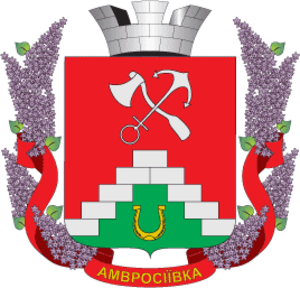
Amvrosïvka ou Amvrossievka est une ville majoritairement russophone de l'oblast de Donetsk, en Ukraine, et le centre administratif du raïon d'Amvrosïvka. Sa population s'élevait à 18 413 habitants en 2017.